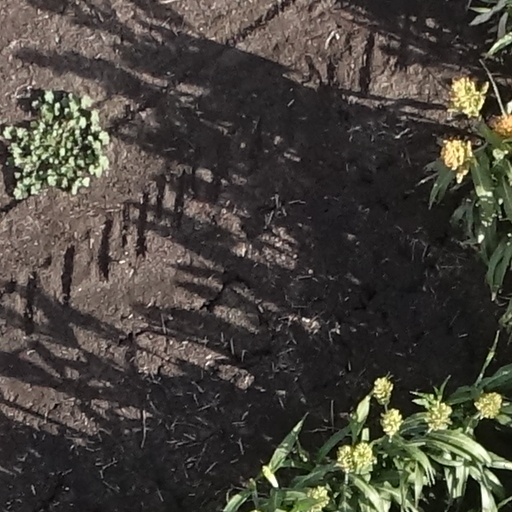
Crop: sorghum